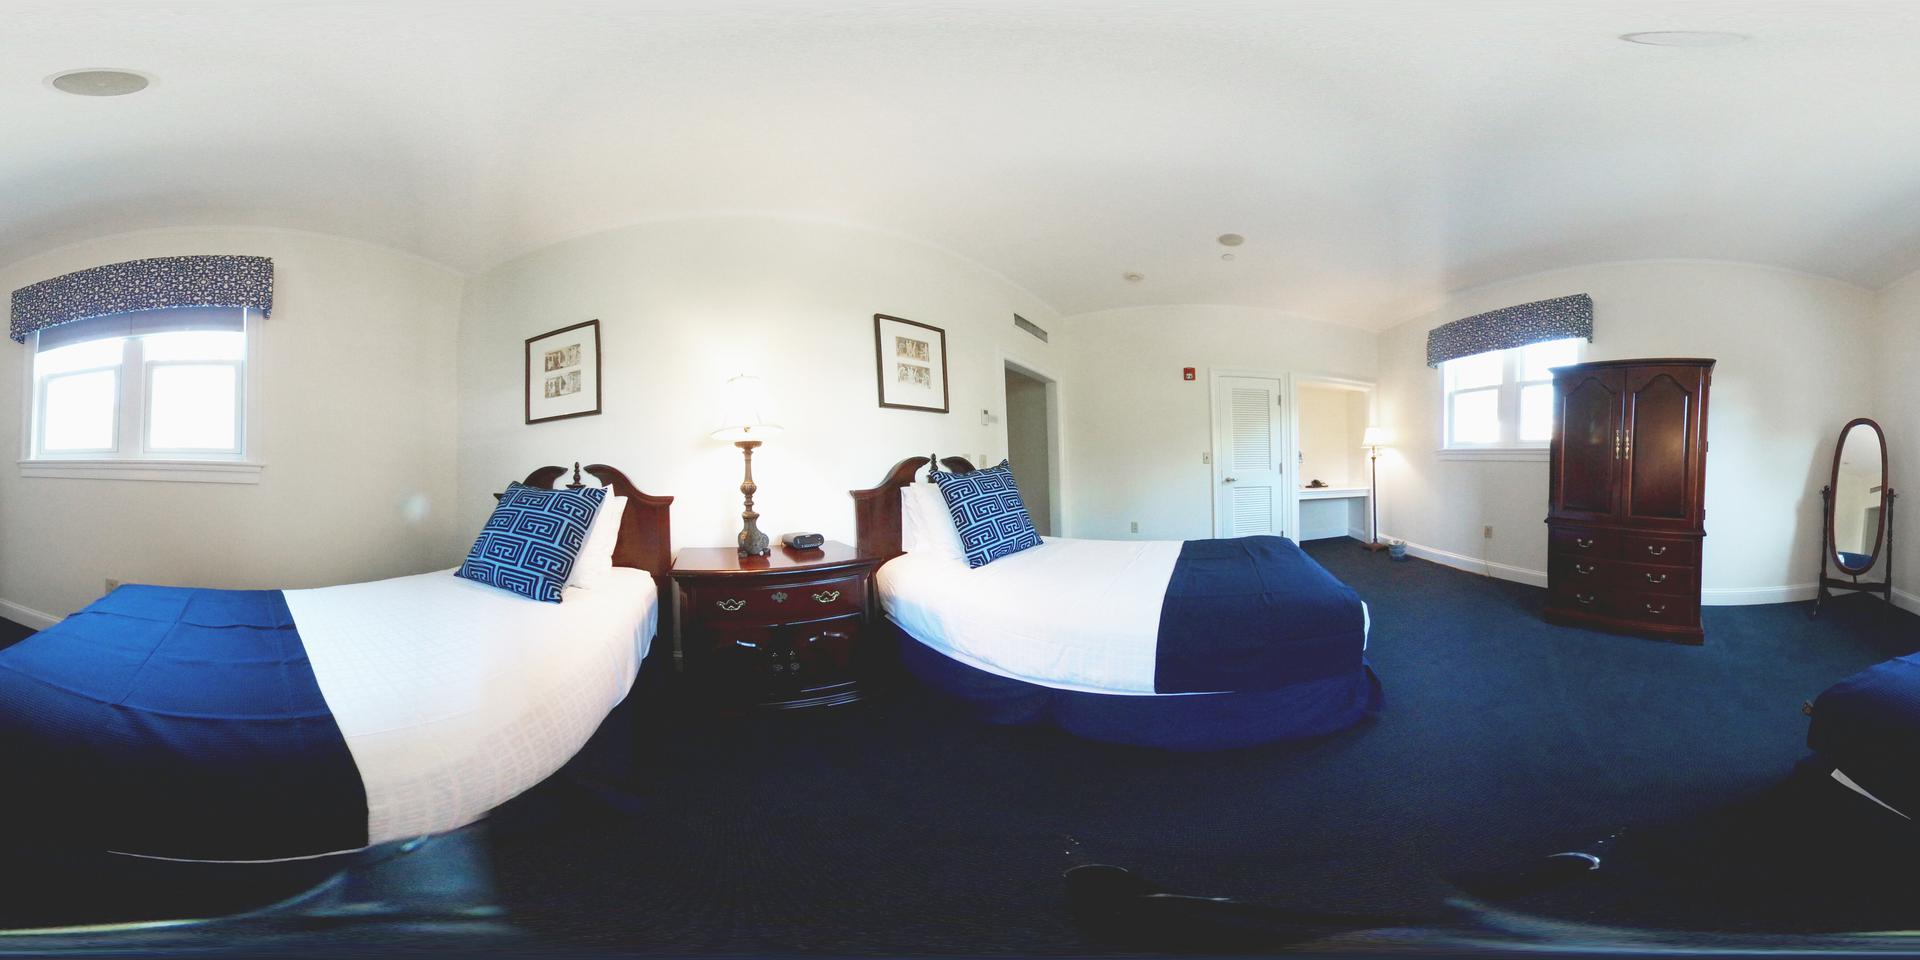
Referred object: the full-length oval mirror on a stand

Referred object: the ornate table lamp

Referred object: turn right, the armoire beside the standing mirror